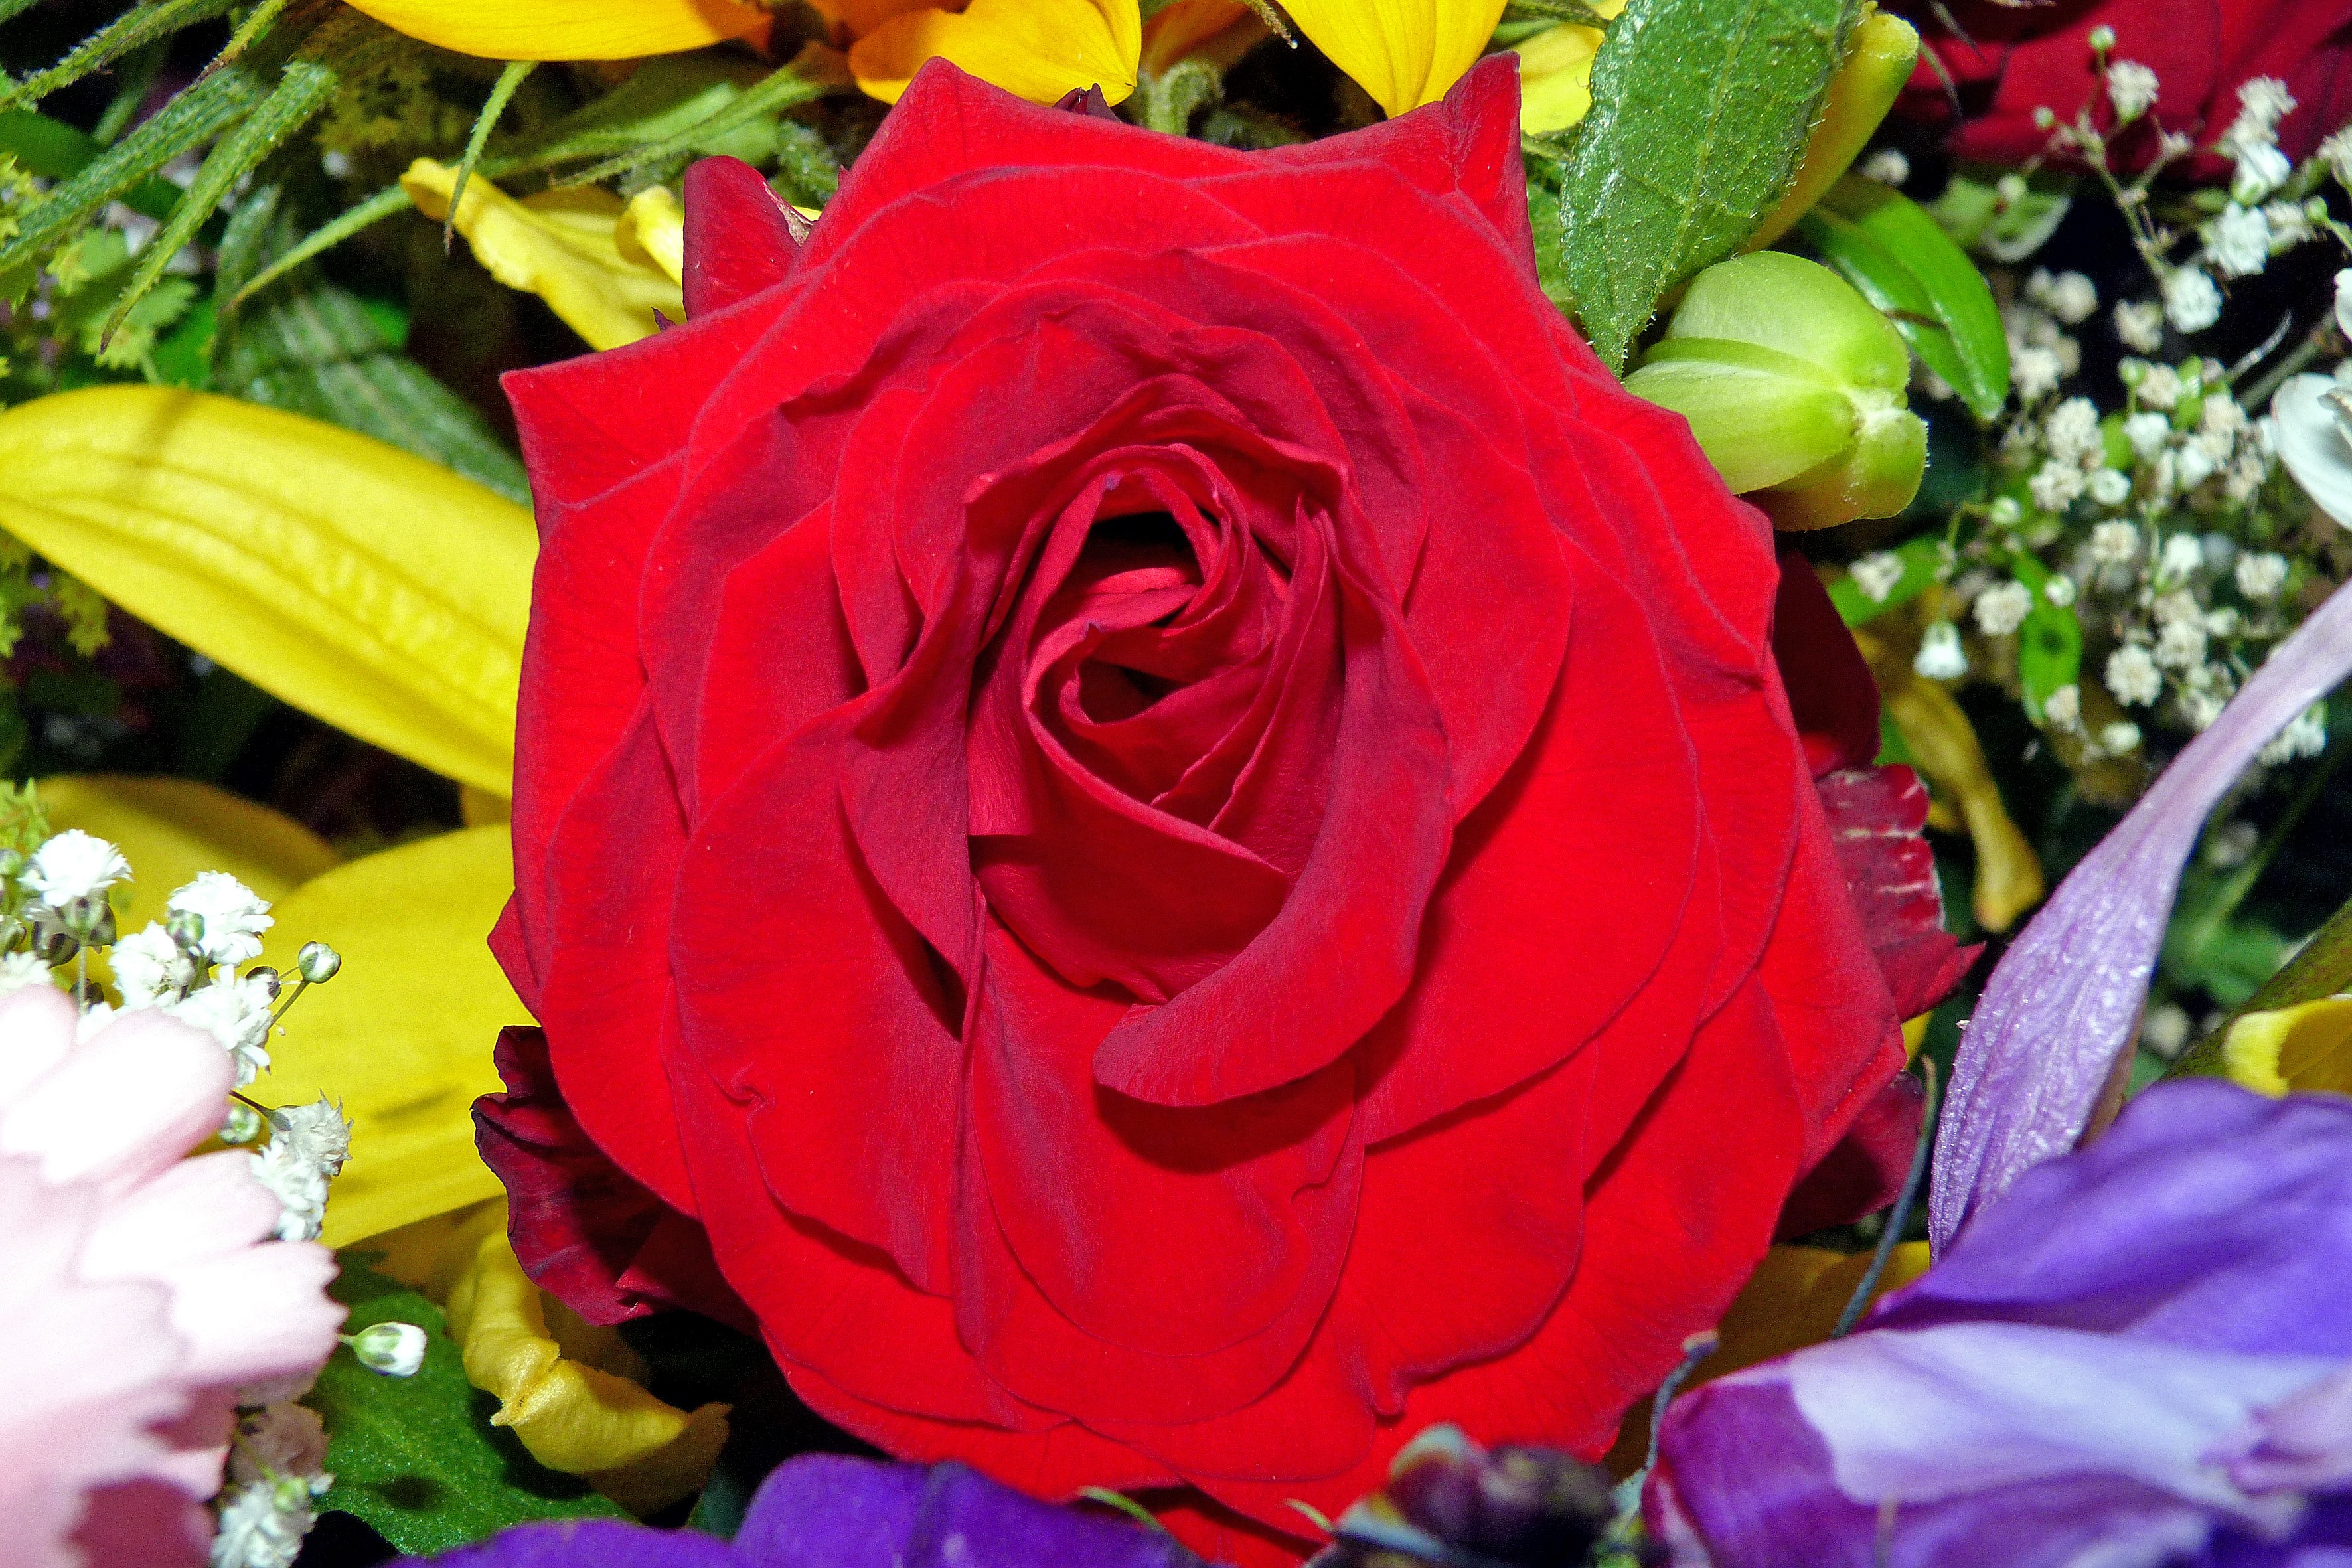
plant, flower, petal, rose, pink, flora, floristry, flowering plant, garden roses, rose family, red roses, flower bouquet, floral design, annual plant, land plant, flower arranging